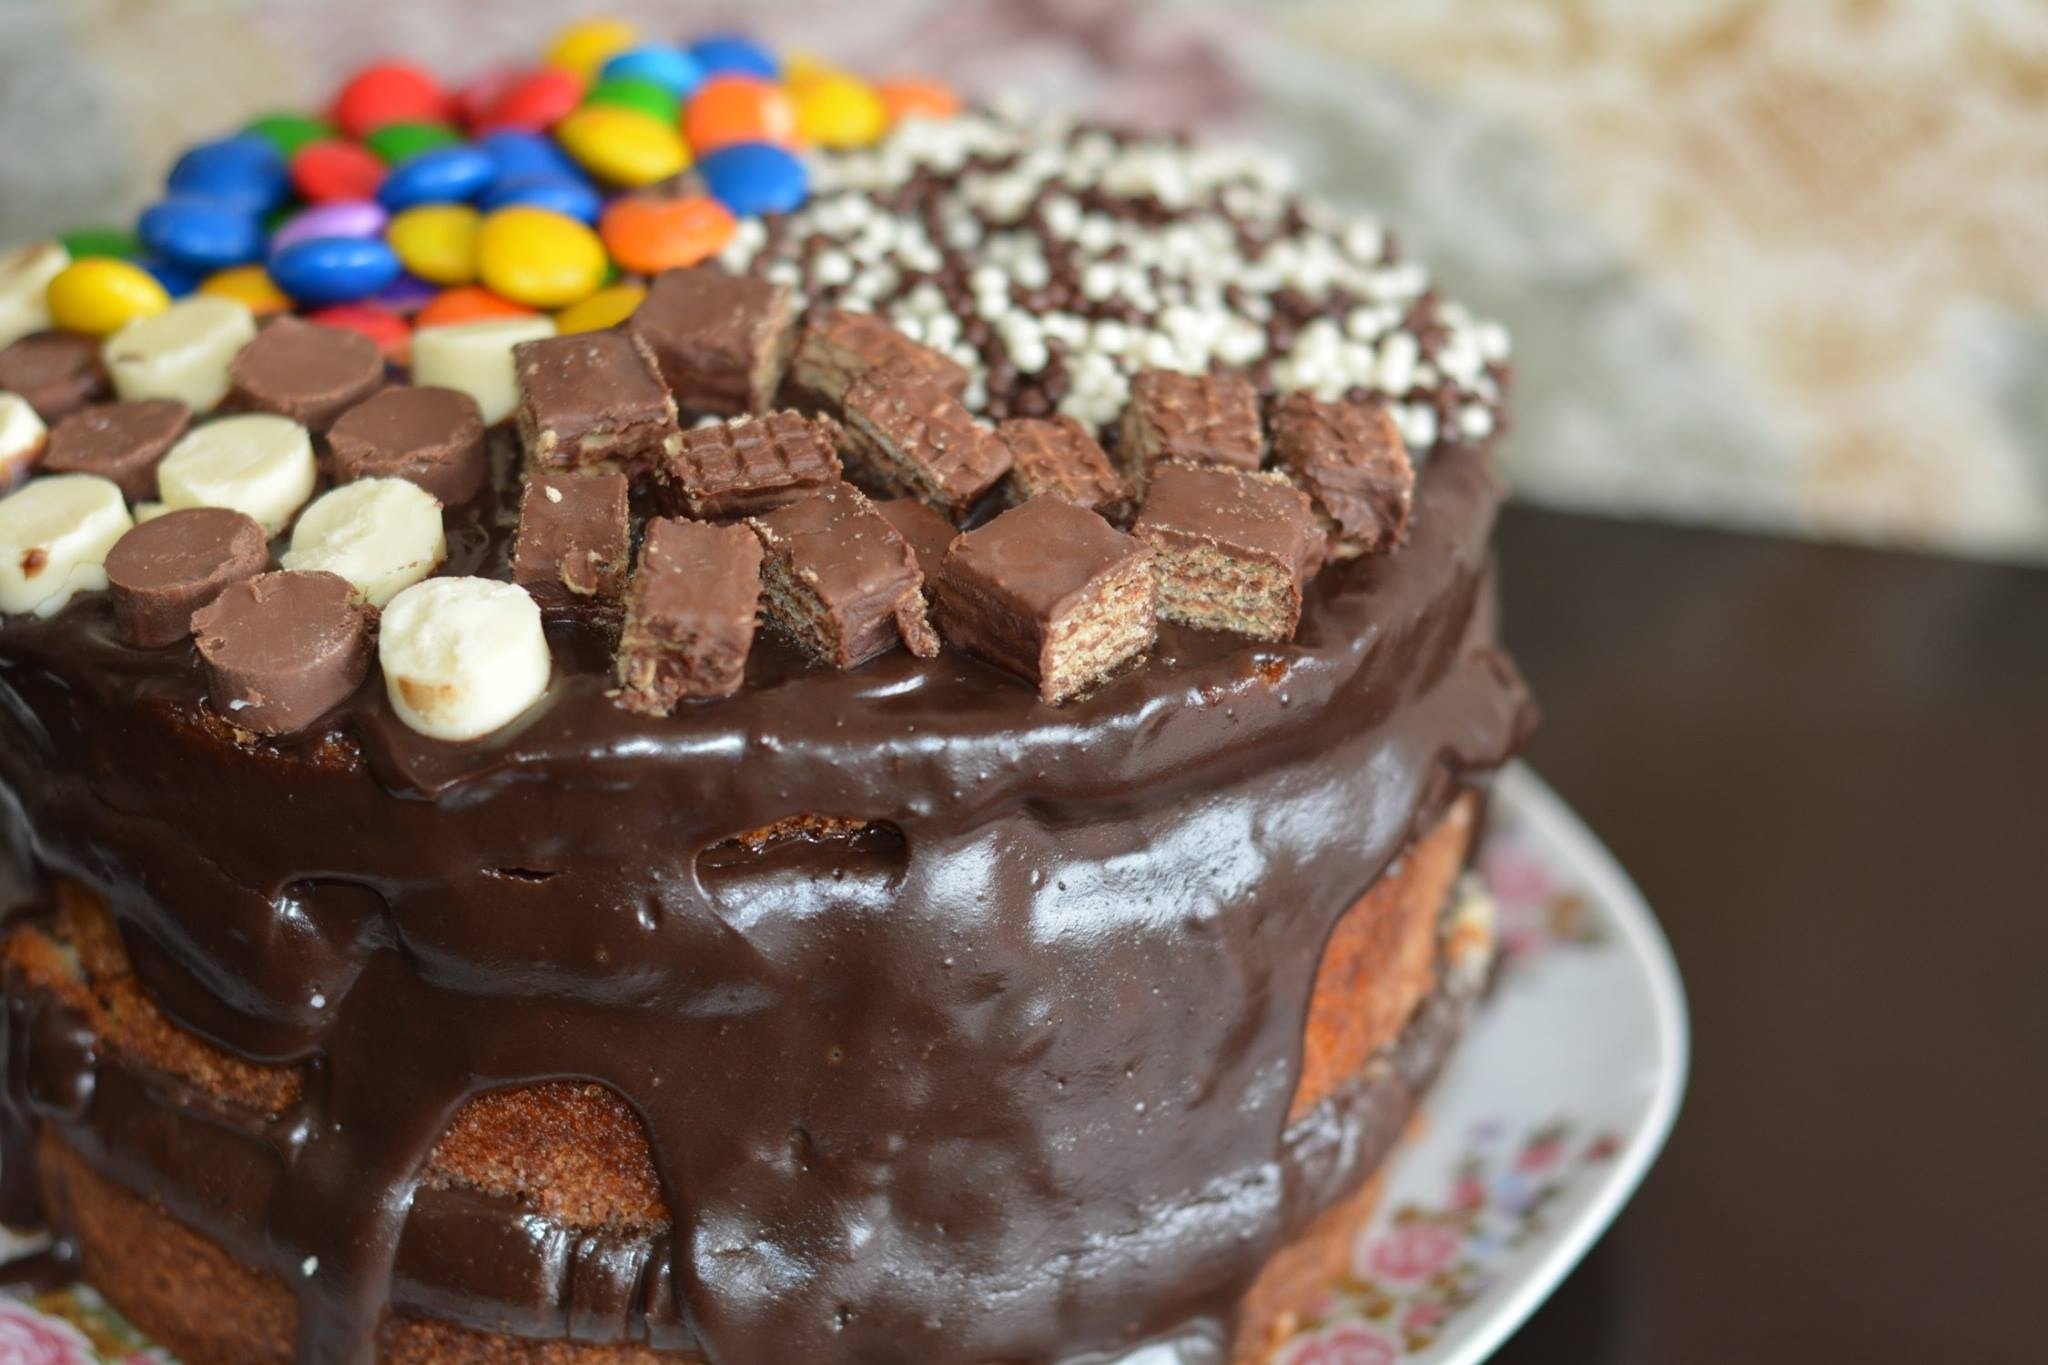
food, chocolate, baking, dessert, cake, chocolate cake, icing, sweetness, baked goods, flavor, brigadier, buttercream, ganache, chocolate brownie